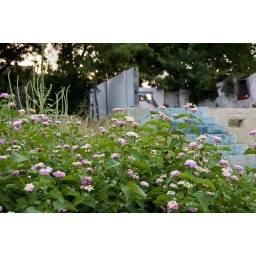
I was walking in East Austin and saw this interesting dilapidated building with the aqua and pink colors.